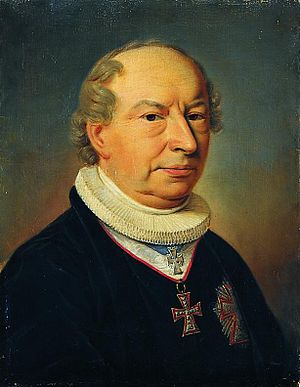
Friederich Münter
Friederich Münter malet af Christian Albrecht Jensen i  1833, som en kopi efter Christian Horneman.
Friedrich Christian Carl Hinrich Münter var kirkehistoriker, arkæolog og biskop over Sjælland fra 1808 til sin død. Han var broder til Friederike Brun og fader til Balthasar og Theodor Münter.